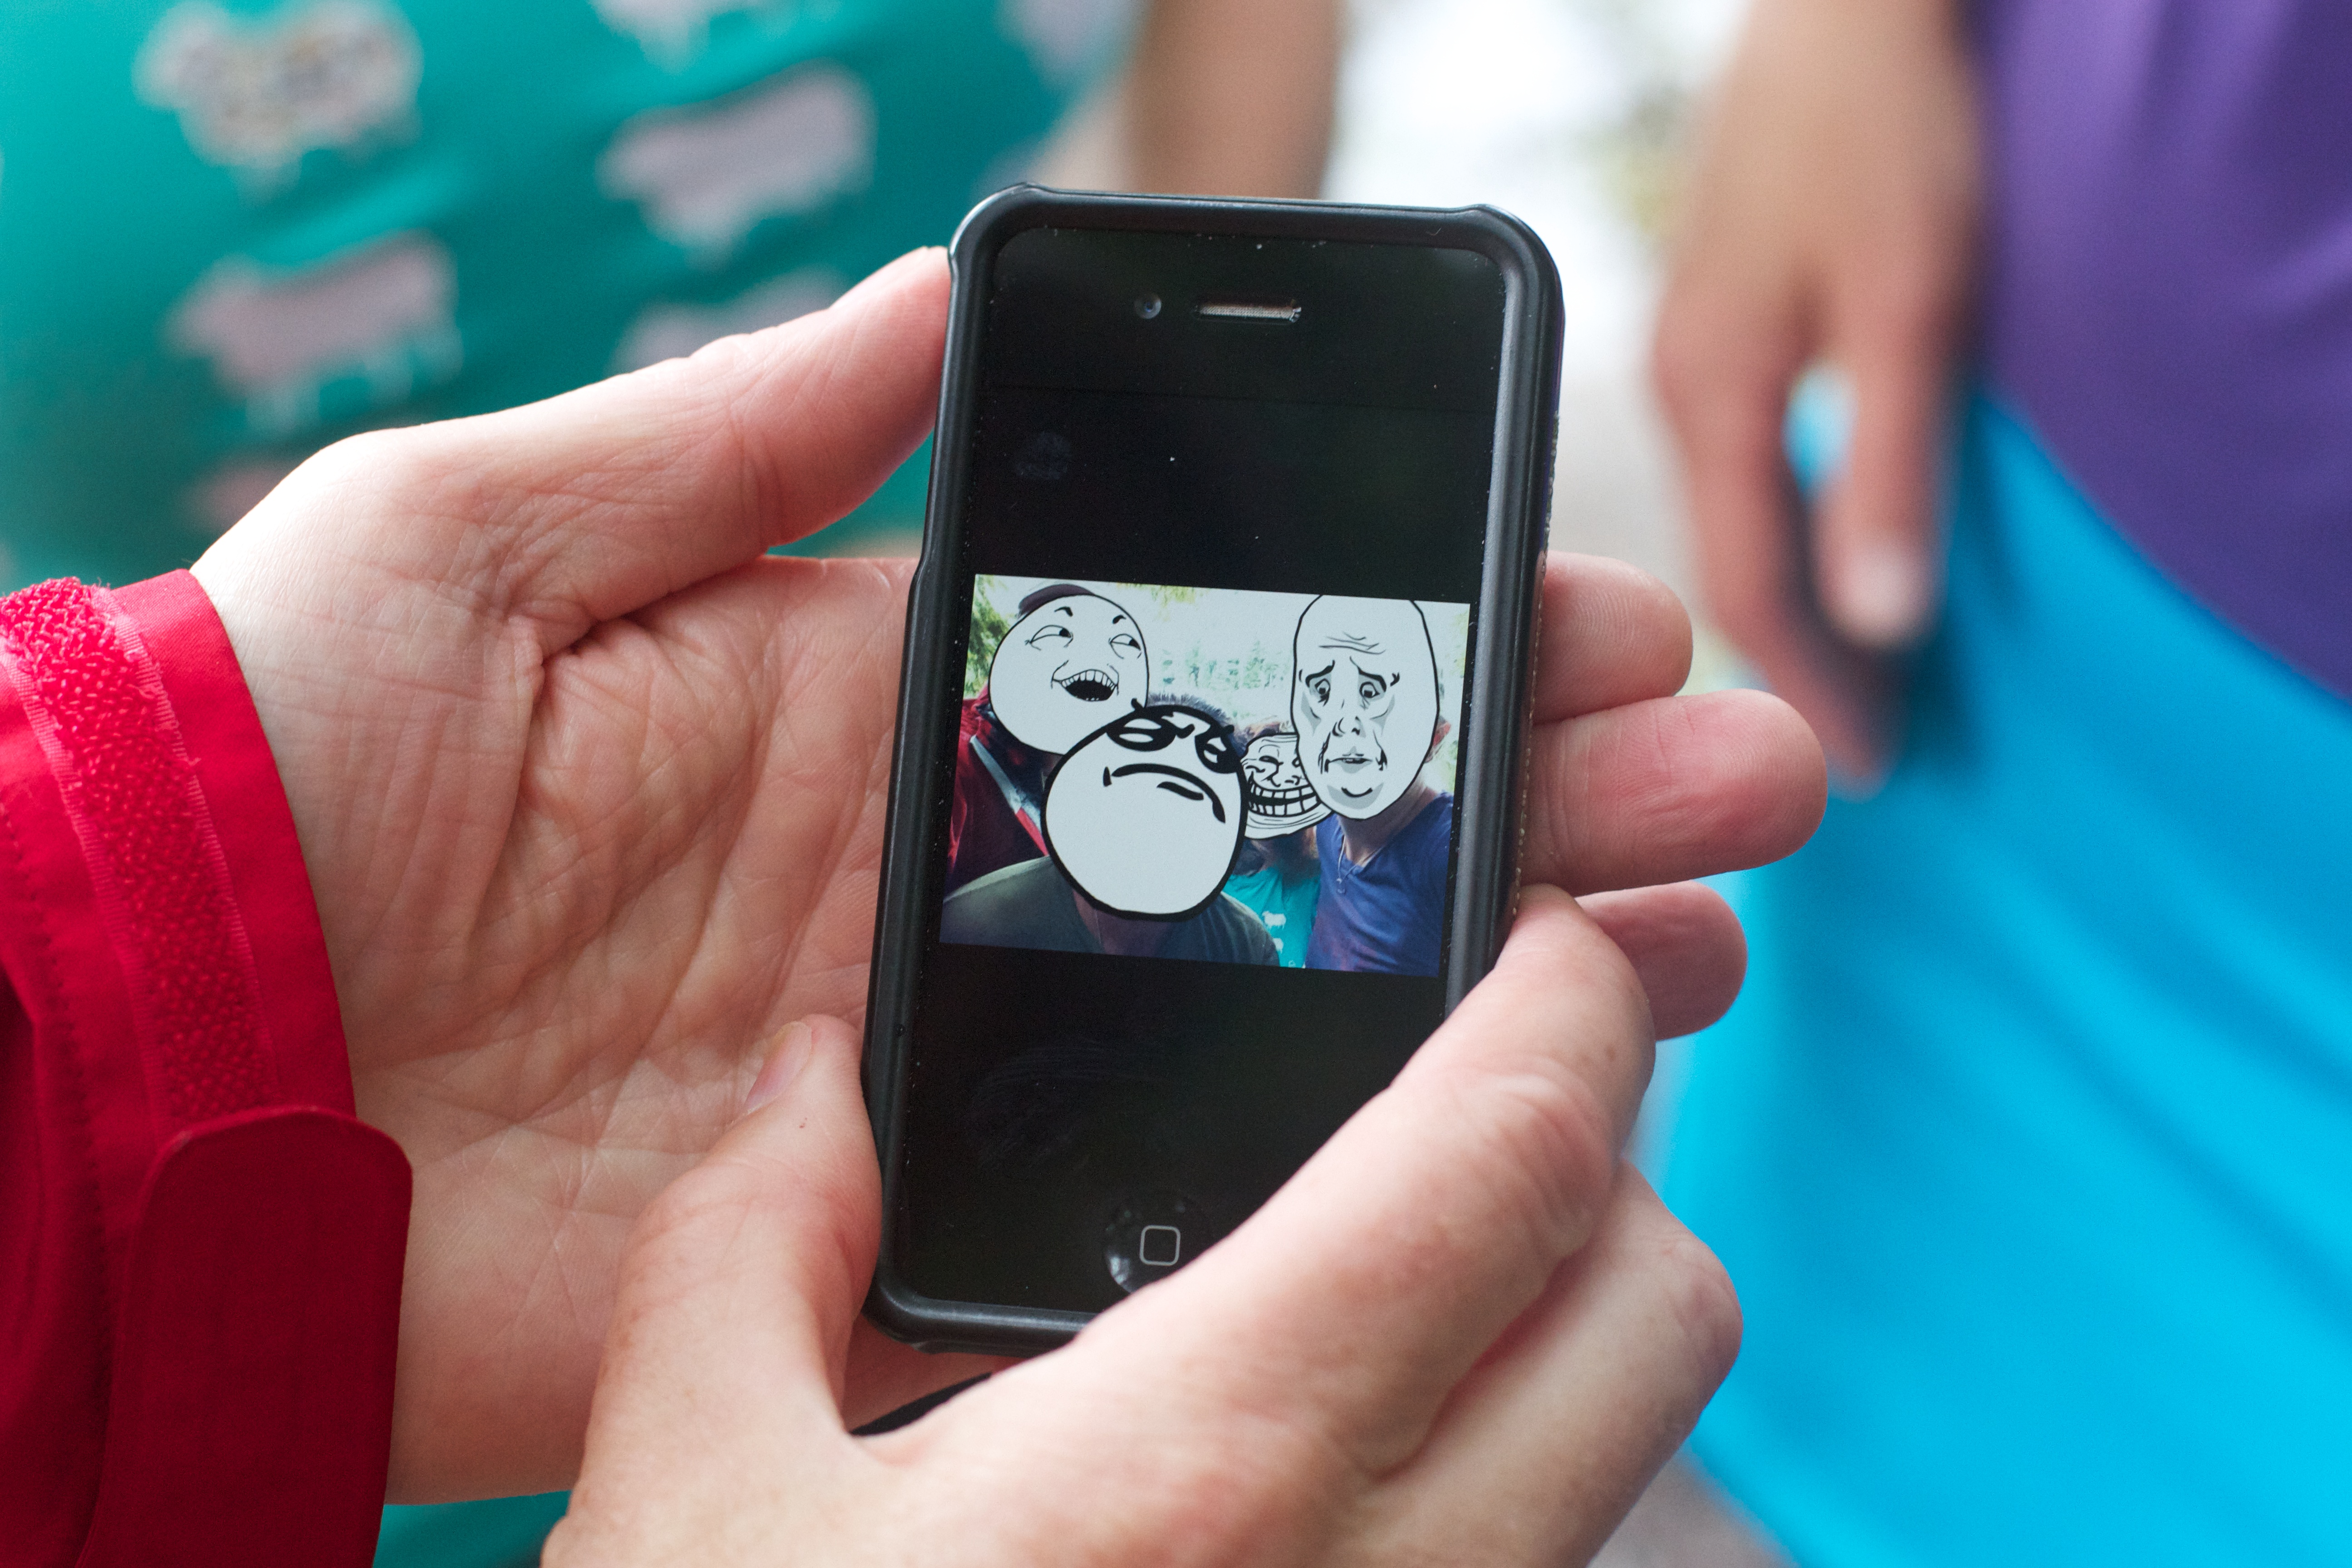
smartphone, hand, technology, finger, color, telephone, gadget, blue, mobile phone, product, unplugd12, portable communications device, communication device